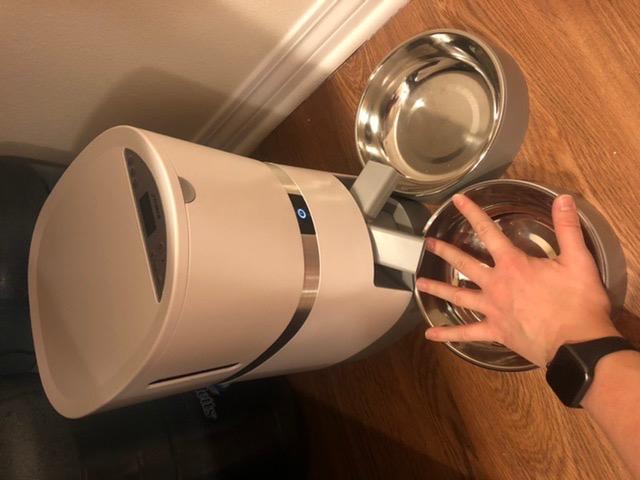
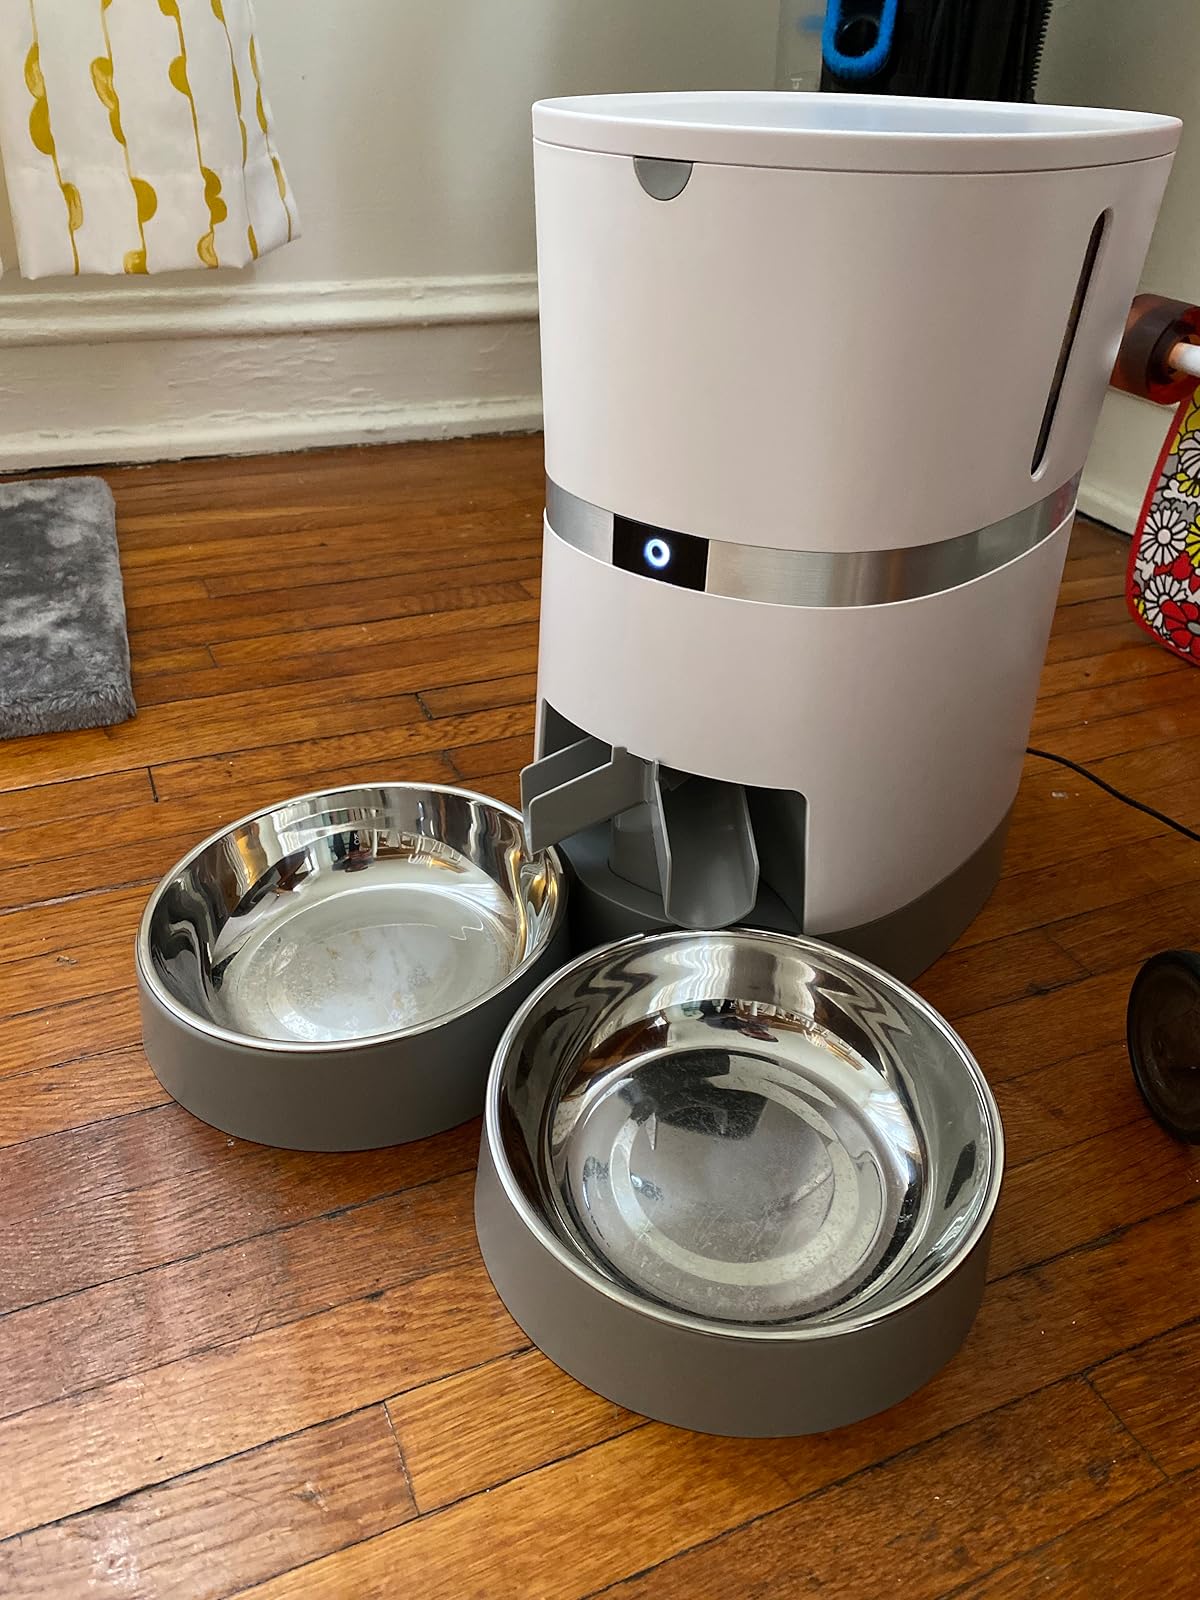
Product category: items_feeder
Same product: yes